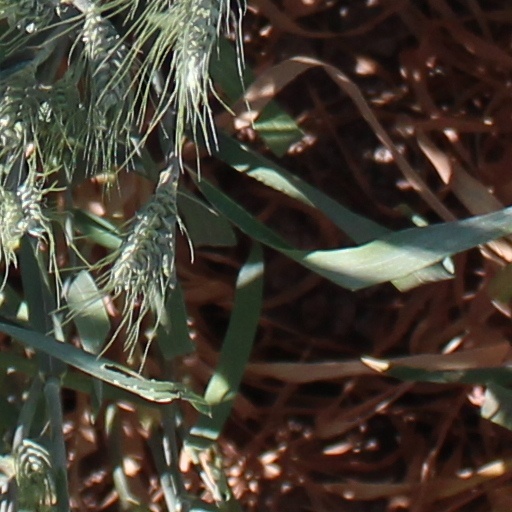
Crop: wheat